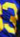
Number: 3